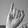
ASL letter: I